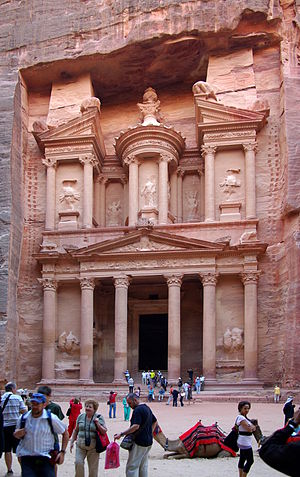
Jordan / Næringsliv
Klippebyen Petra er Jordans vigtigste turistattraktion.
Jordan er et land i Mellemøsten øst for Jordanfloden. Landet ligger mellem Syrien, Irak, Saudi-Arabien, Israel og Vestbredden.